Question: Please indicate a possible affordance area of the sit_on_motorcycle that can be used for sitting on
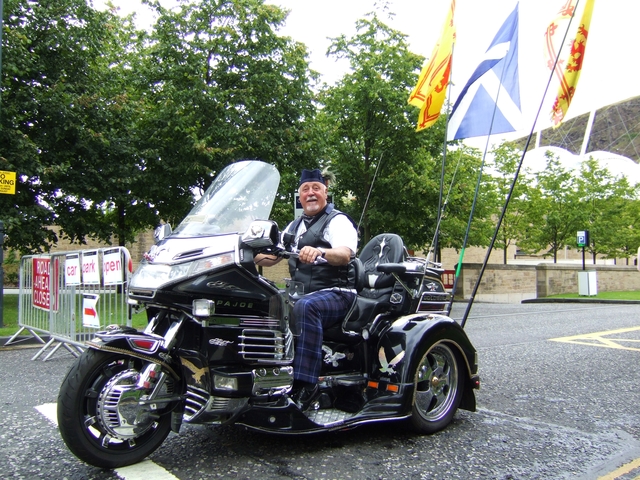
Answer: [262.5, 279.5, 400.5, 319.5]